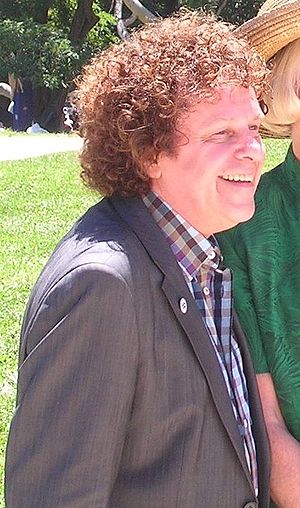
Leo Sayer
Leo Sayer, 2009.
Leo Gerard Hugh Sayer er en engelsk Grammy-vindende singer-songwriter, musiker og entertainer, der står bag adskillige hitsingler.